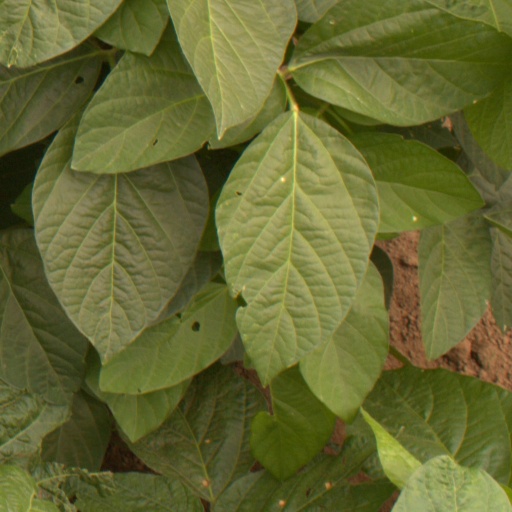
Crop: soybean